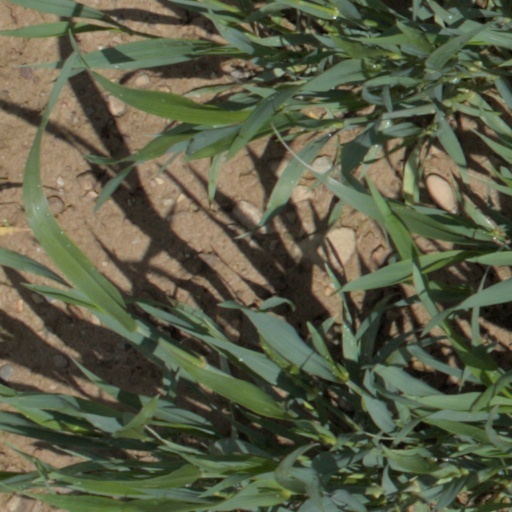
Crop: wheat